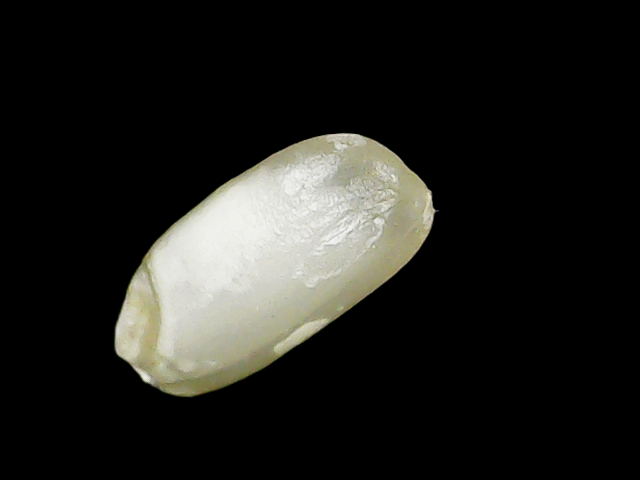
Rice variety: Binadhan8